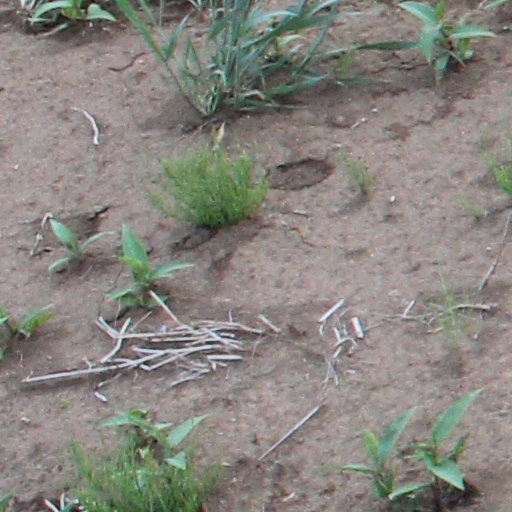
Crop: wheat